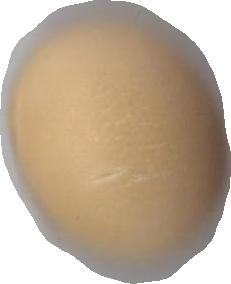
Variety: Grobogan